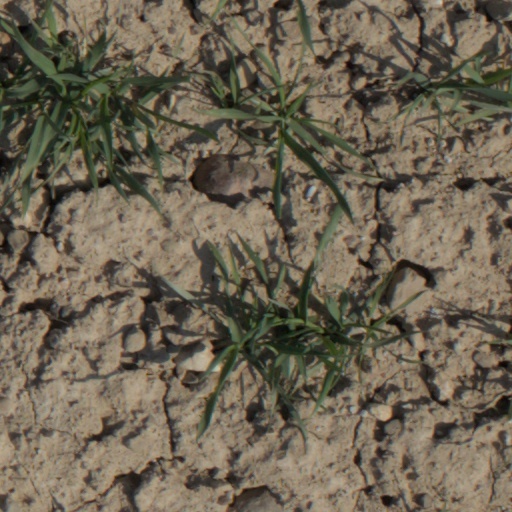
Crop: wheat